George W. Morell

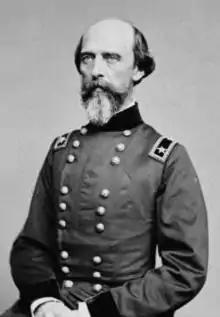
George W. Morell

George Webb Morell (January 8, 1815 – February 11, 1883) was a civil engineer, lawyer, farmer, and a Union general in the American Civil War.